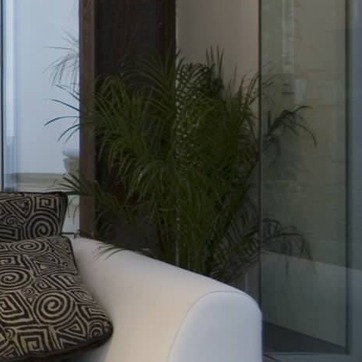
Material: foliage